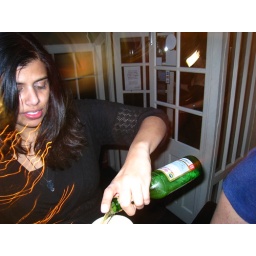
That's my paper cup being filled in it's 3rd establishment